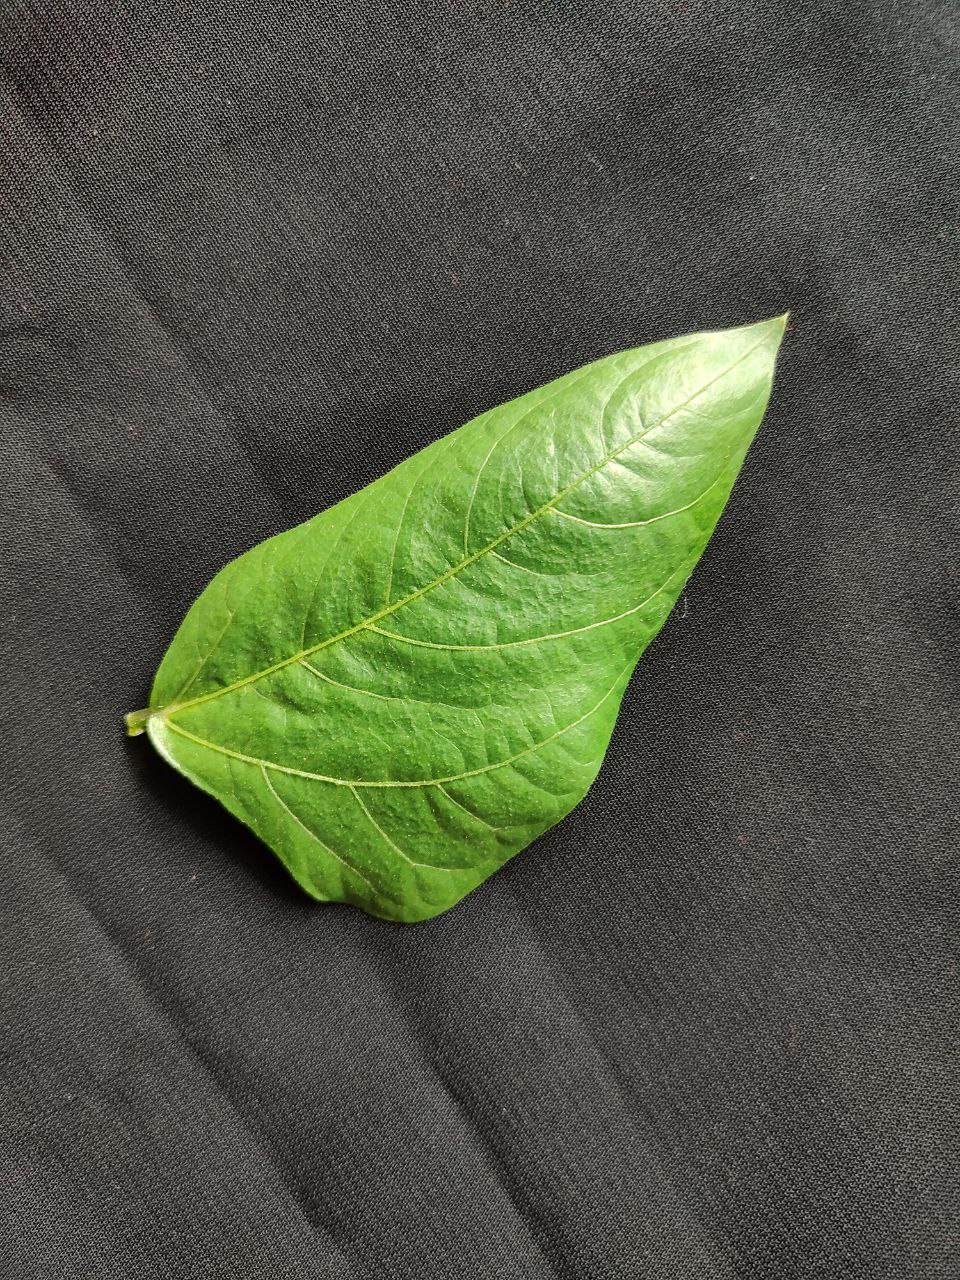
Crop: cowpea
Leaf condition: Fresh Leaf